AFIB Technology

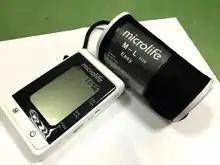
Microlife A200 blood pressure monitor with Afib detection.

One study noted that the WatchBP device was better for detecting atrial fibrillation than single-lead ECGs because of its higher specificity level (90 vs 76%, respectively), which would prevent many unnecessary refers for a 12-lead ECG and therefore safes labor and healthcare costs. In addition, it does not require clinical interpretation.